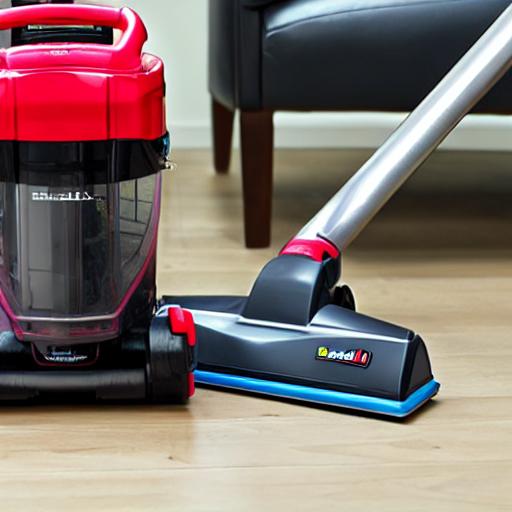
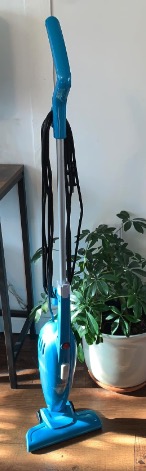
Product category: items_vacuum
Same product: no